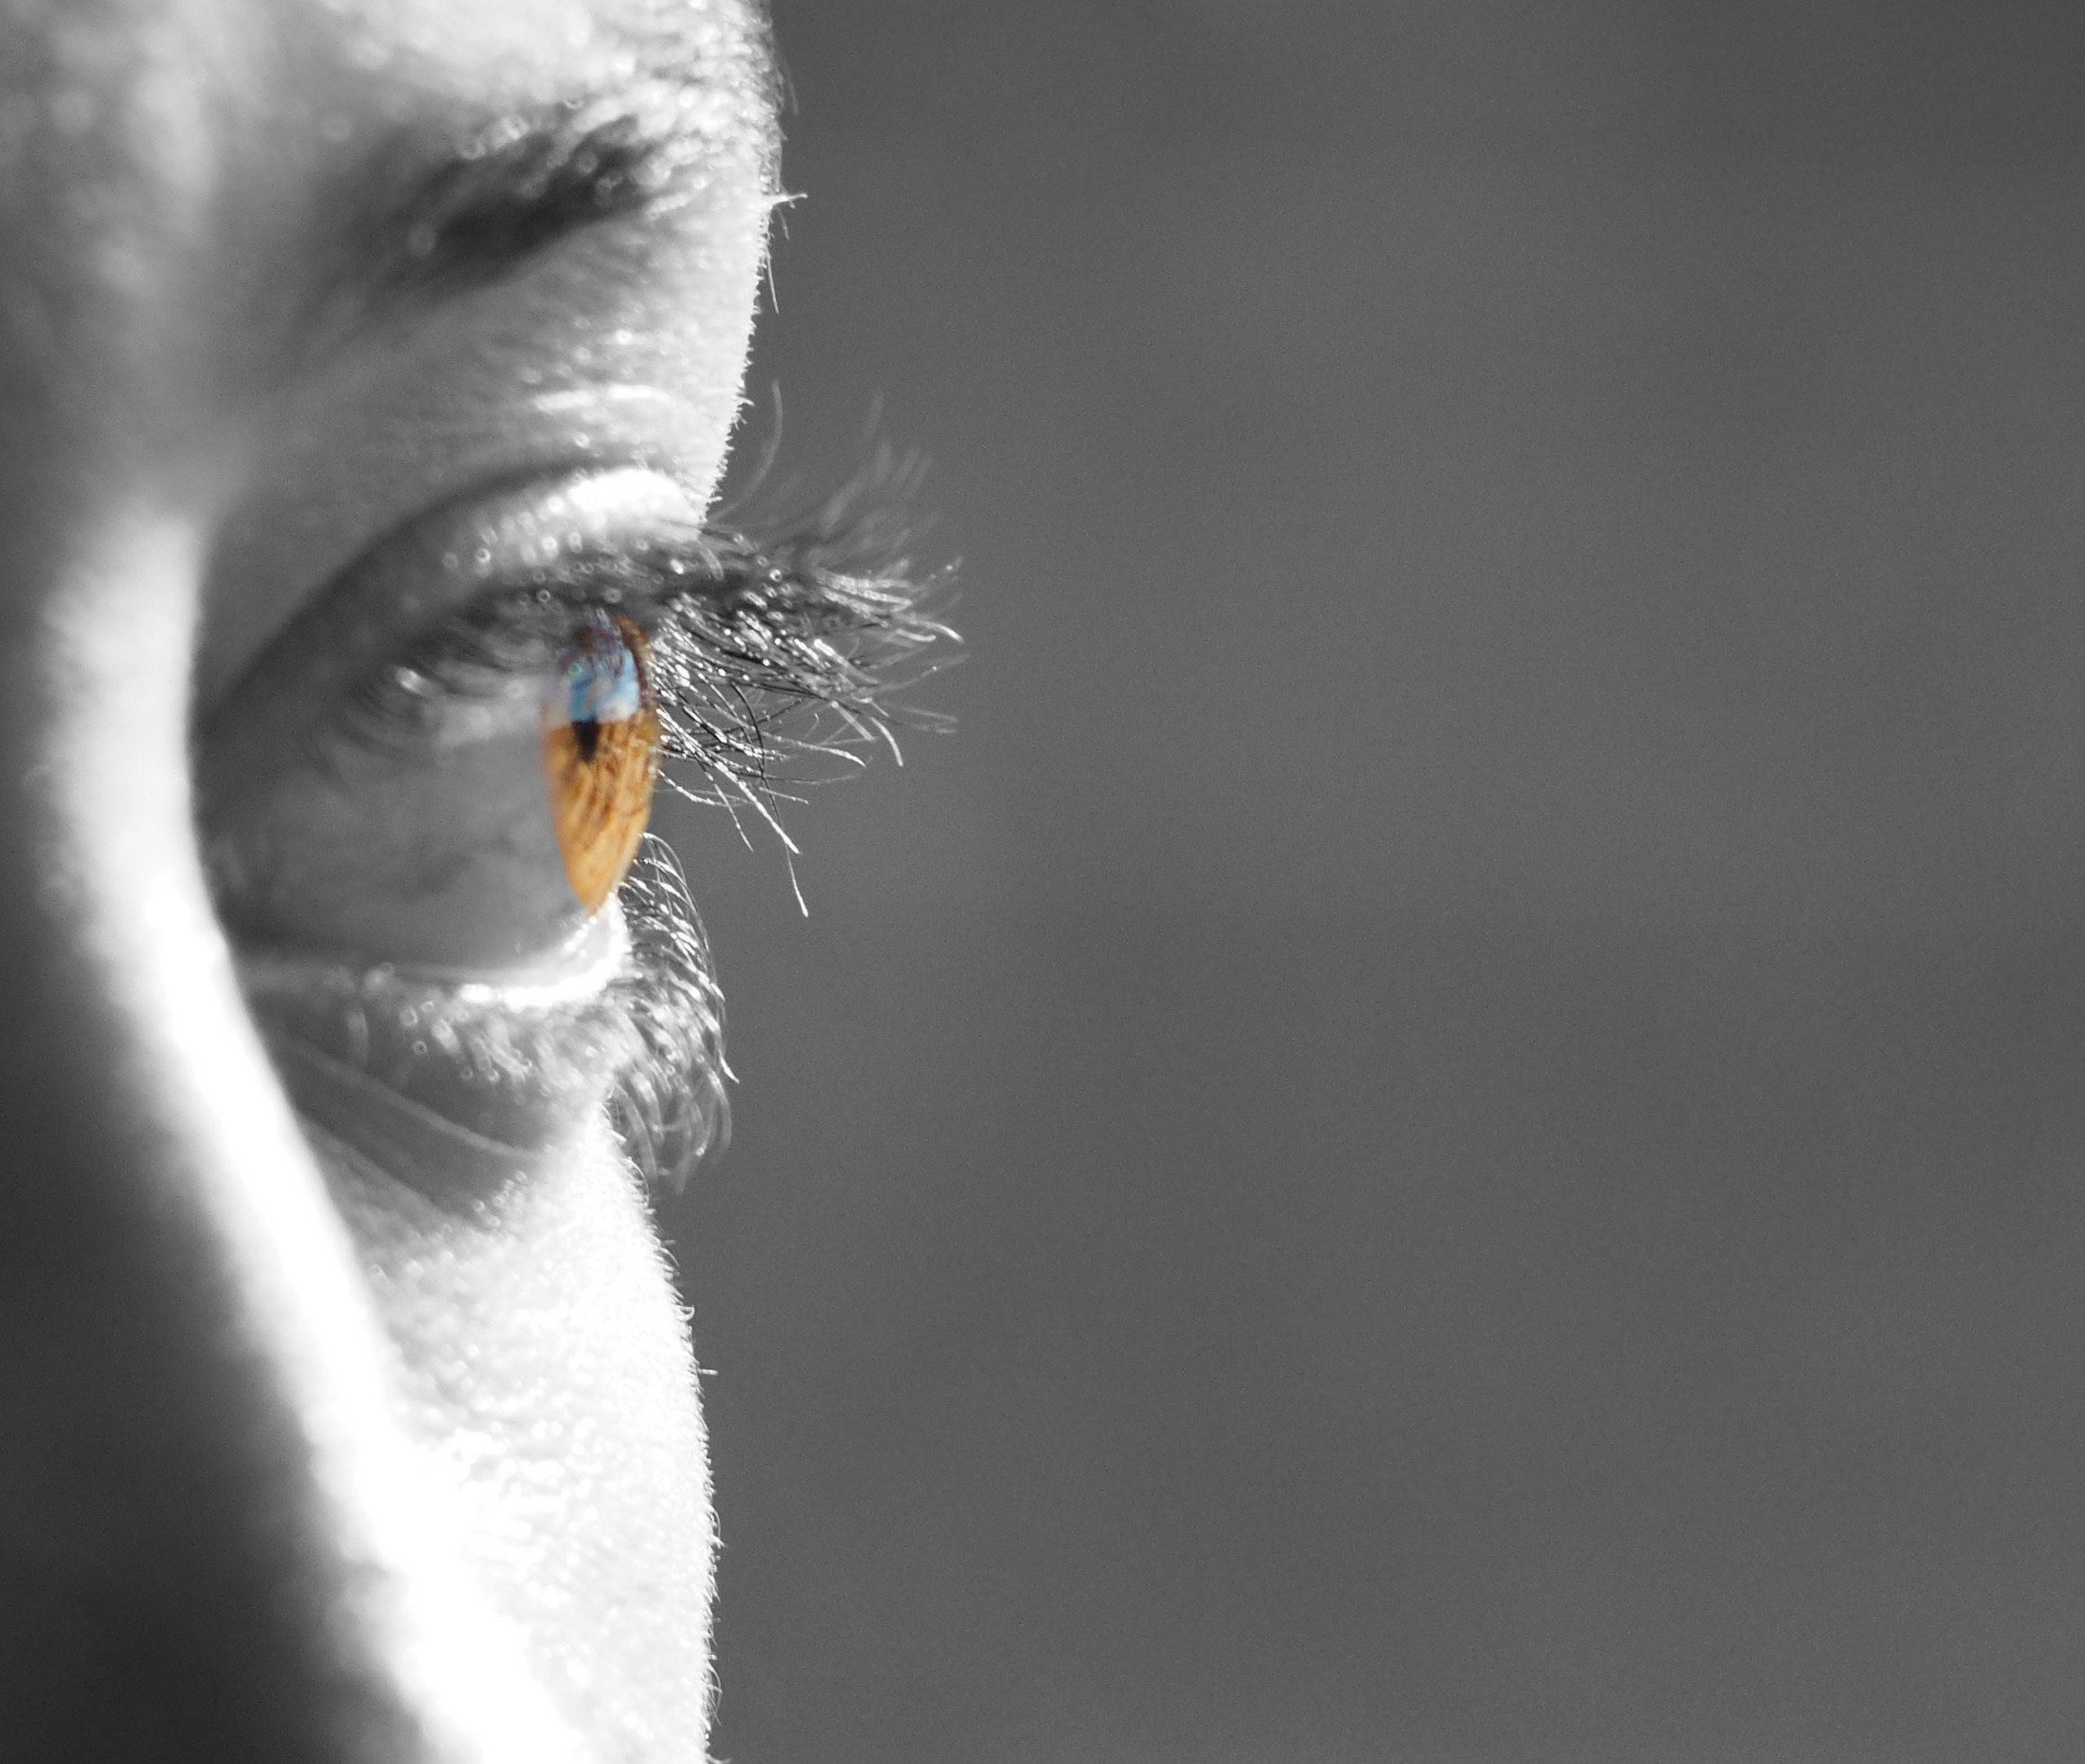
black and white, white, photography, looking, female, portrait, spring, black, monochrome, close up, human body, face, nose, eyes, eye, glasses, head, photograph, skin, beauty, organ, macro photography, photo shoot, beautiful eyes, eye close up, sense, face woman, eyes close up, monochrome photography